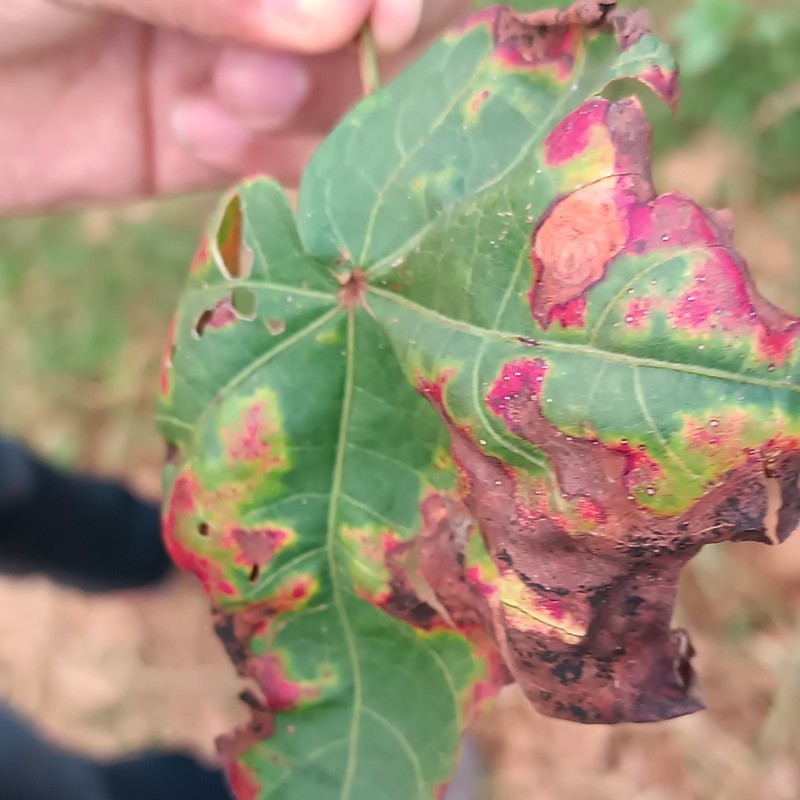
Label: Leaf Redding